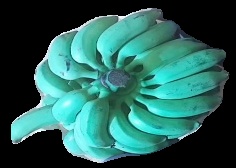
Variety: elakki-bale
Grade: grade3